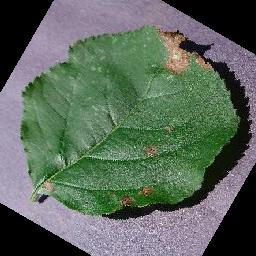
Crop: apple
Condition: black_rot